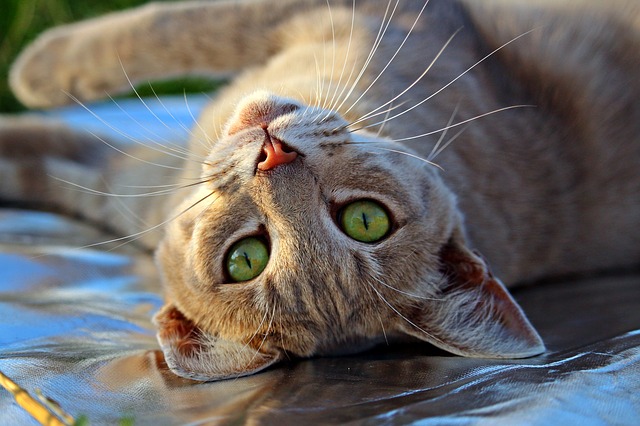
Label: cat